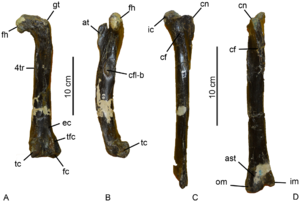
Aniksosaurus est un genre de dinosaures théropodes carnivores bipèdes qui vivaient dans ce qui est maintenant l'Argentine au Crétacé supérieur. Il a été découvert en 1997 dans la Formation de Bajo Barreal en Patagonie.